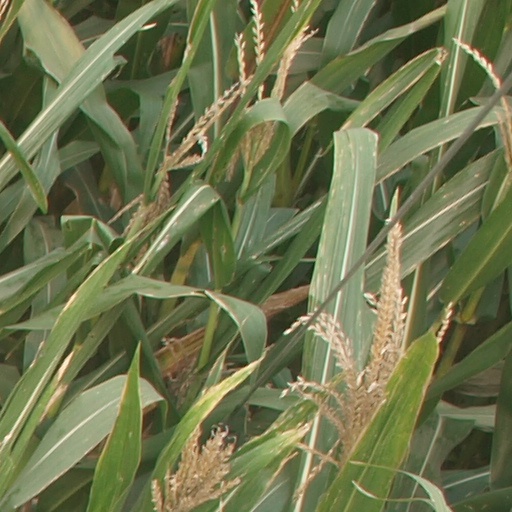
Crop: maize; corn